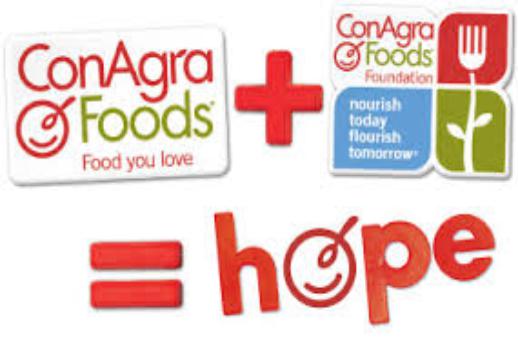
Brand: ConAgra Foods
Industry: Food